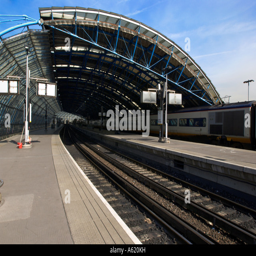
approach to platform with train in the background